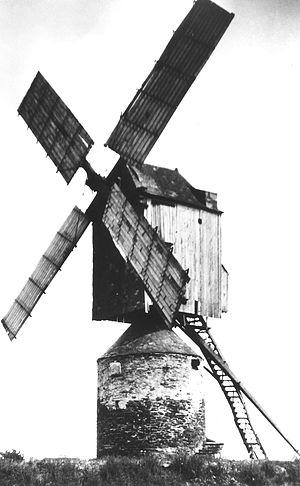
Le moulin à vent est un dispositif qui transforme l’énergie éolienne en mouvement rotatif au moyen d’ailes ajustables. En tant que moulin, il est utilisé le plus souvent pour moudre des céréales, broyer, piler, pulvériser diverses substances, presser des drupes ou écraser des olives pour produire de l'huile; il a pu aussi servir à actionner une pompe, par exemple pour l’irrigation ou pour assécher les polders; ou un groupe de scies.
La Pouëze est une ancienne commune française située dans le département de Maine-et-Loire en région Pays de la Loire.